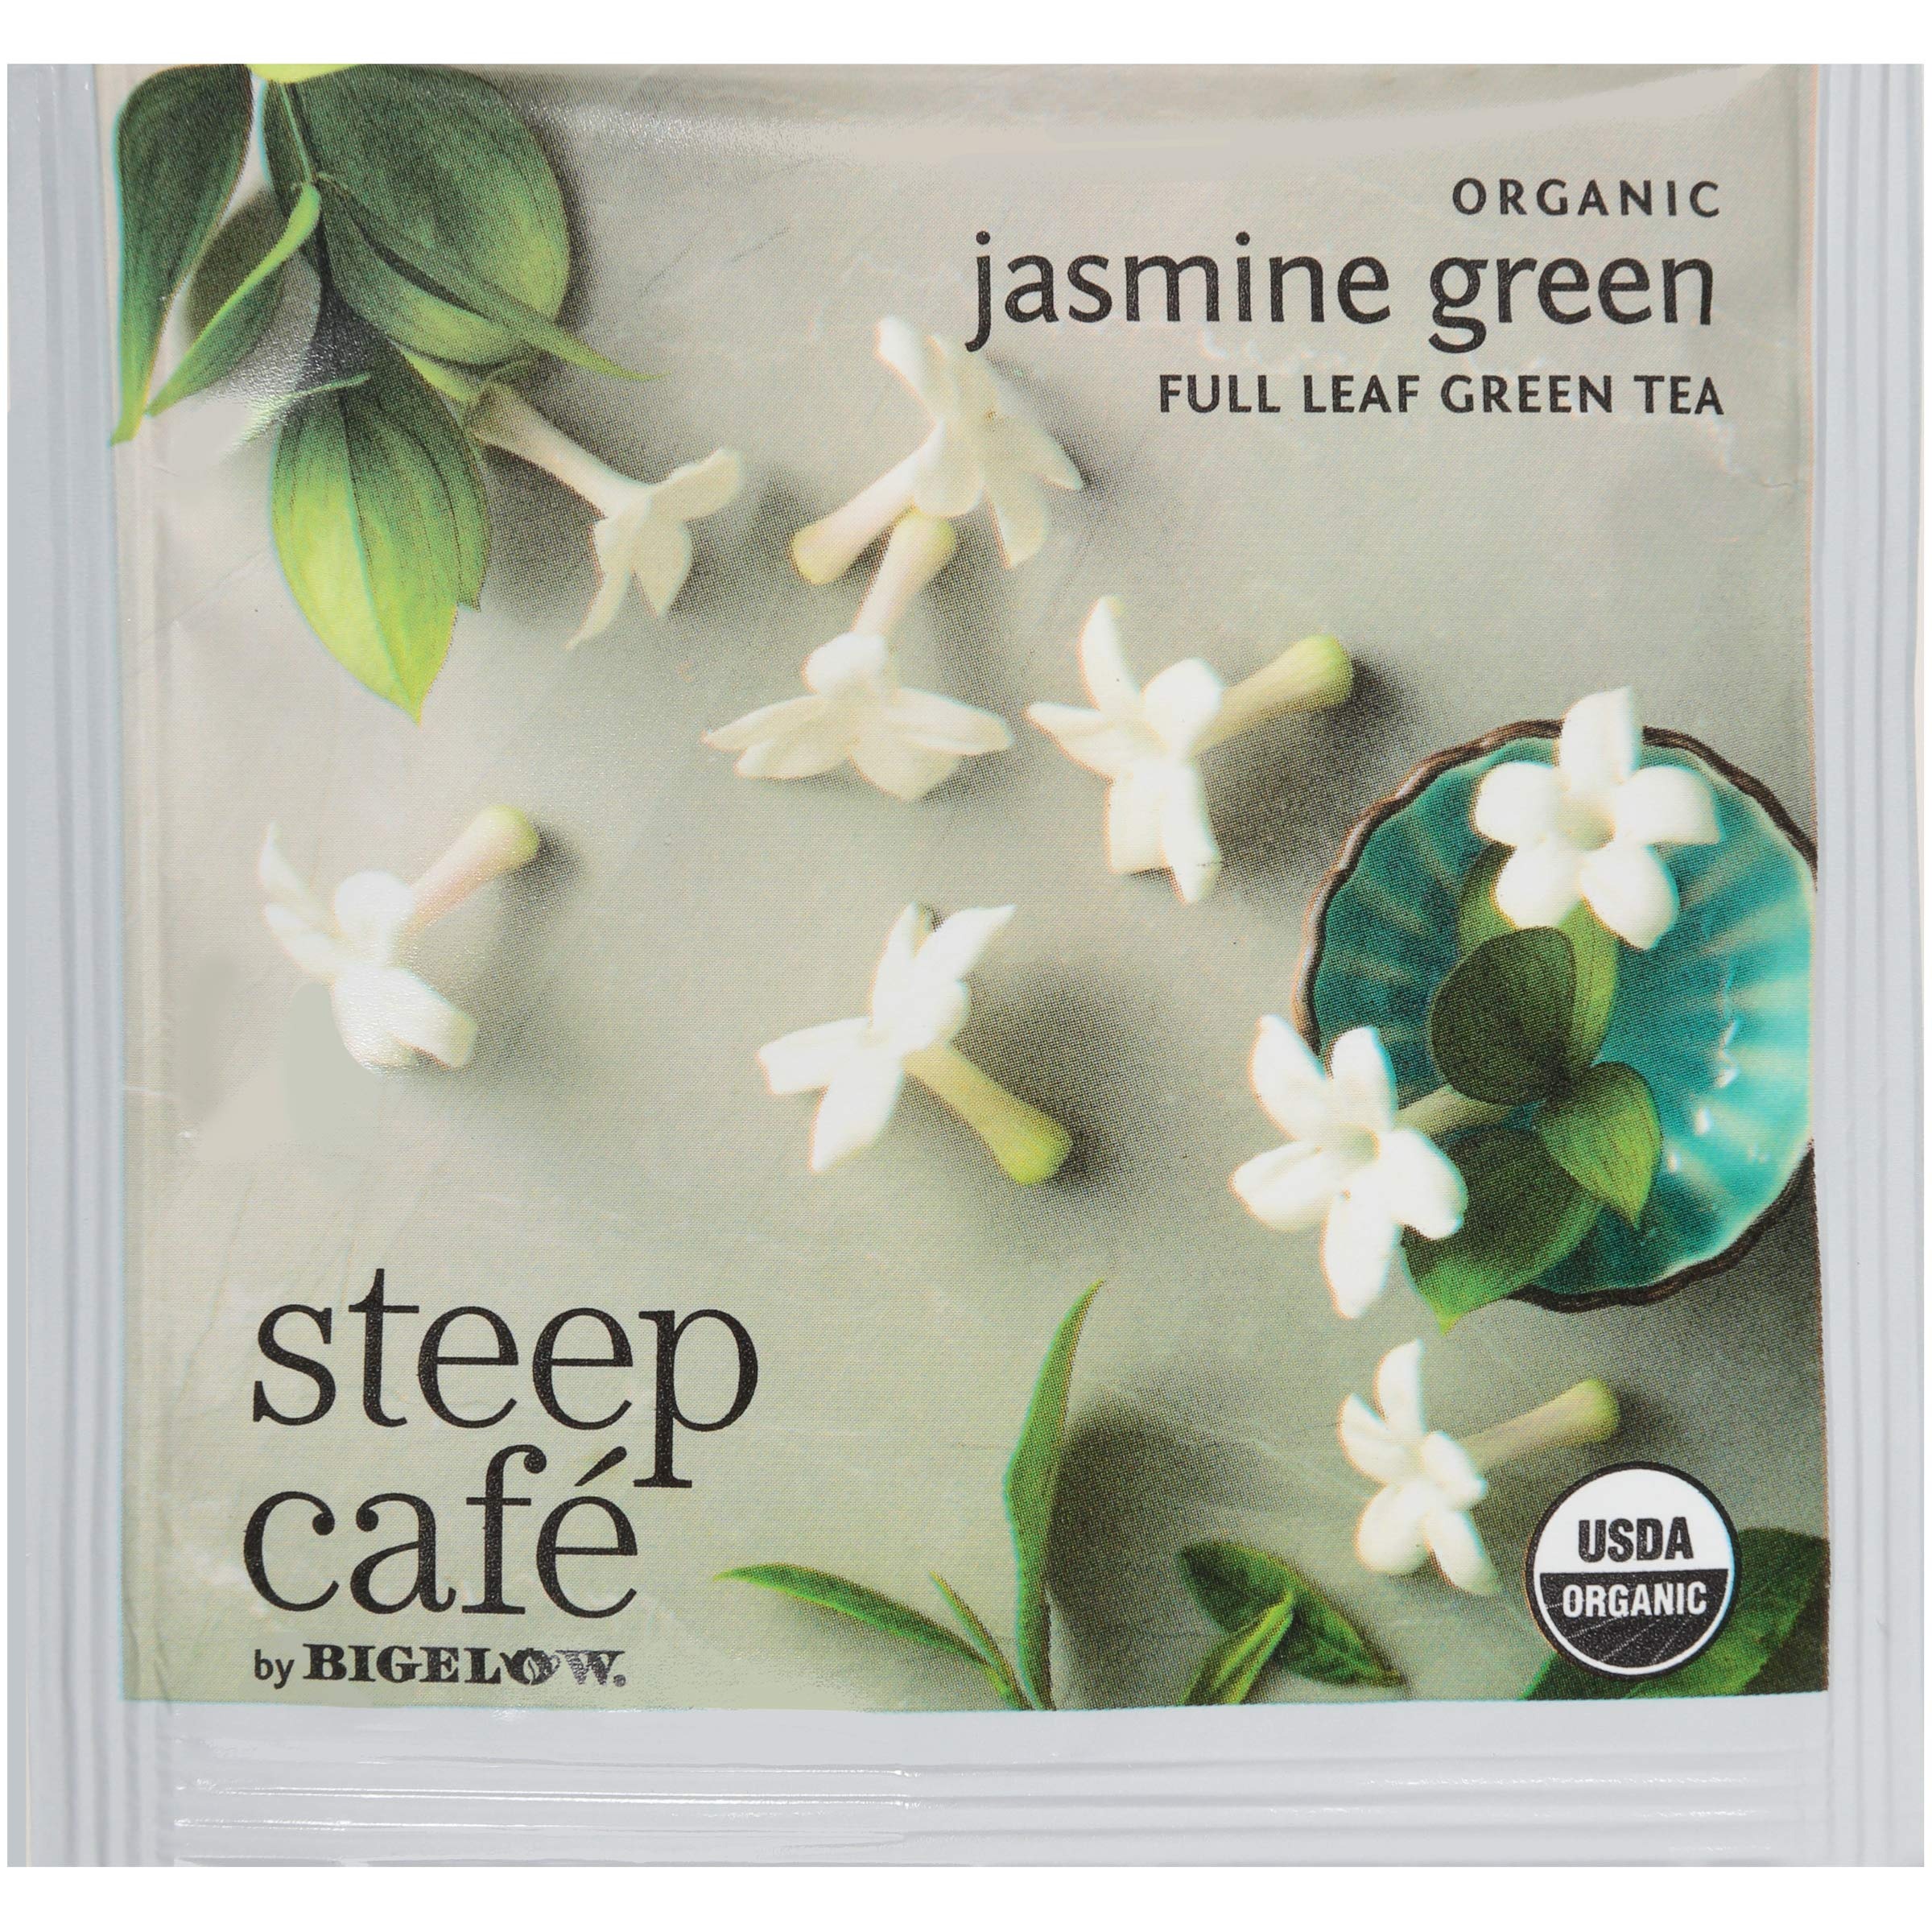
Item Name: Steep Café Organic Jasmine Green Tea, 50 Bags per Box, Single Source, Premium Whole Leaf Teas in a Sachet Pyramid Bag, Individually Wrapped in a Foil Pouch, Hot or Iced, by Bigelow Tea
Bullet Point 1: FULL LEAF: Steep Cafe Organic Green Tea scented with Jasmine flowers. Smooth green tea playfully scented with a rich floral bouquet. Organic, All Natural, Gluten Free, Non GMO, Kosher. Individually wrapped in foil for optimum freshness.
Bullet Point 2: Individually Wrapped: Bigelow tea always come individually wrapped in foil pouches for peak flavor, freshness, and aroma to enjoy everywhere you go! Gluten-free, calorie-free, & Kosher certified; Bigelow tea delivers on all the health benefits of tea.
Bullet Point 3: Try Every Flavor: There's a Bigelow Tea for every mood and any time of day. Wake up in the morning with English Breakfast, enjoy an afternoon antioxidant boost from Green Tea, or relax & restore with one of our variety of caffeine free herbal teas.
Bullet Point 4: Blended and Packaged in the USA: In 1945 Ruth Campbell Bigelow created our first tea, Constant Comment, a strong, flavorful black tea blended with aromatic orange peel and sweet warming spices. Today, Bigelow is still 100% Family Owned
Bullet Point 5: Uncompromised Quality: Since 1945, Bigelow Tea has been a leader in premium tea and proud to be a Certified B Corporation - meeting the highest verified standards of social and environmental performance, transparency and accountability
Product Description: <p>Scenting green tea with jasmine flowers is a centuries old process. Steep Cafe master blenders have created an enchanting brew, which strikes the perfect balance of jasmine aroma with smooth, Chinese green tea. Sophisticated, delicious and aromatic, with a beautiful taste from start to finish.</p><p>Like a fine wine, each cup of Steep Cafe brings an exquisitely delicate and flavorful tea to the table - creating a delightfully satisfying and lasting impression. No expense was spared in bringing to the public the best of the best. With over 70 years of tea blending experience their blenders have traveled extensively throughout the tea growing regions of the world to create the ideal blends for Steep Cafe.</p><p>Steep Cafe by Bigelow uses mesh pyramid bags made of translucent Soylon material, derived from corn starch. The pyramid shape provides greater space for each leaf to expand, releasing its superior characteristics and unique flavor nuances in the manner of loose leaf tea. Tea bags are individually wrapped to maintain freshness.</p><p>Each box contains 50 individually wrapped bags of Steep Cafe Organic Jasmine Green Tea by Bigelow.</p>
Value: 50.0
Unit: Count

Price: 38.99